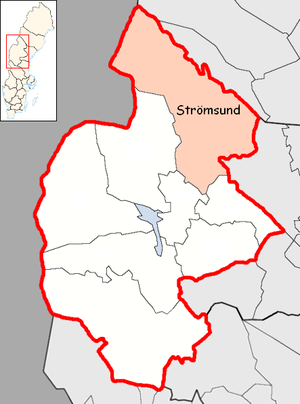
Strömsunds kommun
Strömsunds kommun ligger i Jämtlands län i Jämtland i Sverige. Kommunens administrationscenter ligger i byen Strömsund. Kommunen grænser i nord og øst til Vilhelminas kommun og Doroteas kommun i Västerbottens län. I vest til Krokoms kommun og Norge, og i syd til Östersunds kommun og Ragunda kommun.